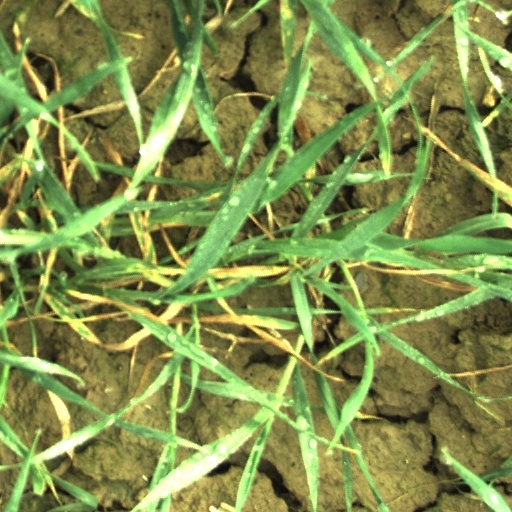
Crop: wheat